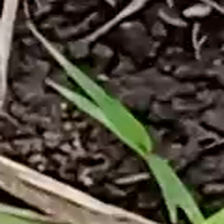
Weed species: Digitaria_SP_(Digitaria Sanguinalis )